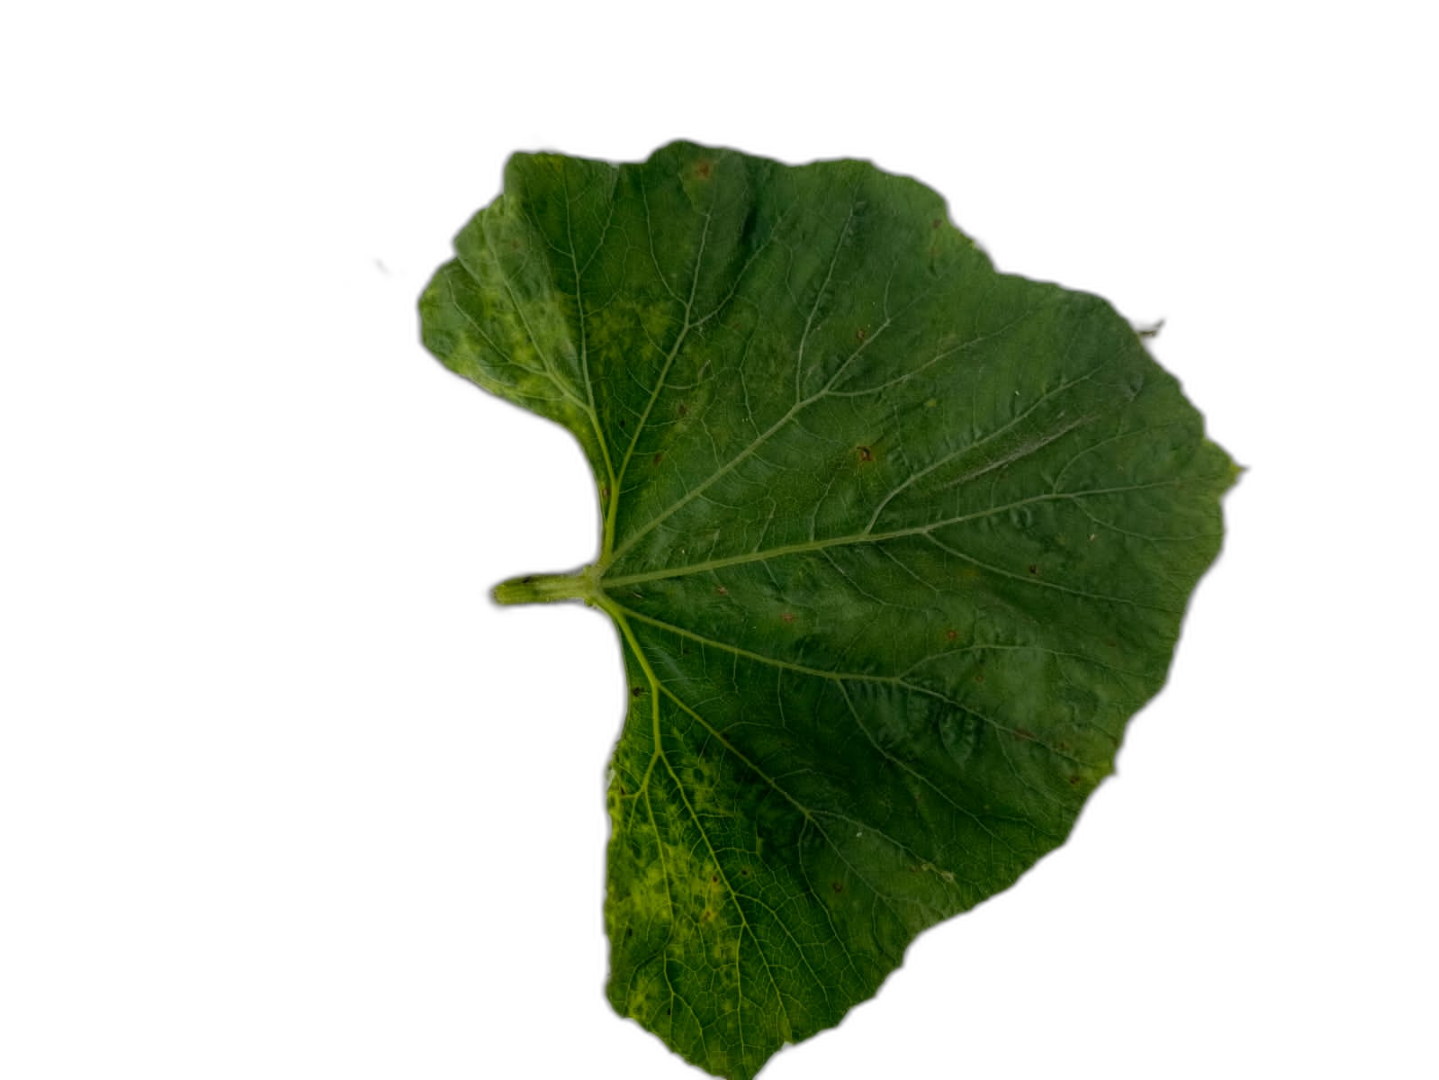
Crop: Bottle Gourd
Label: Mosaic_Virus